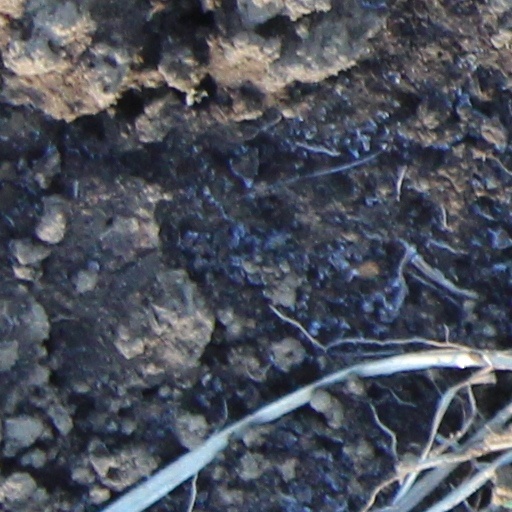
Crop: wheat